Pim Brothers & Co.

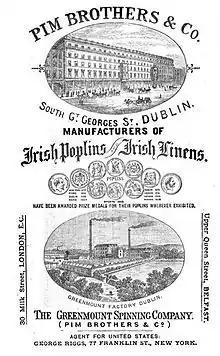
Advertisement of Pim Brothers & Co. depicting the main shop in Dublin and below the Greenmount Factory (1876)

The Pim Brothers were primarily Irish poplin manufacturers and drapers.